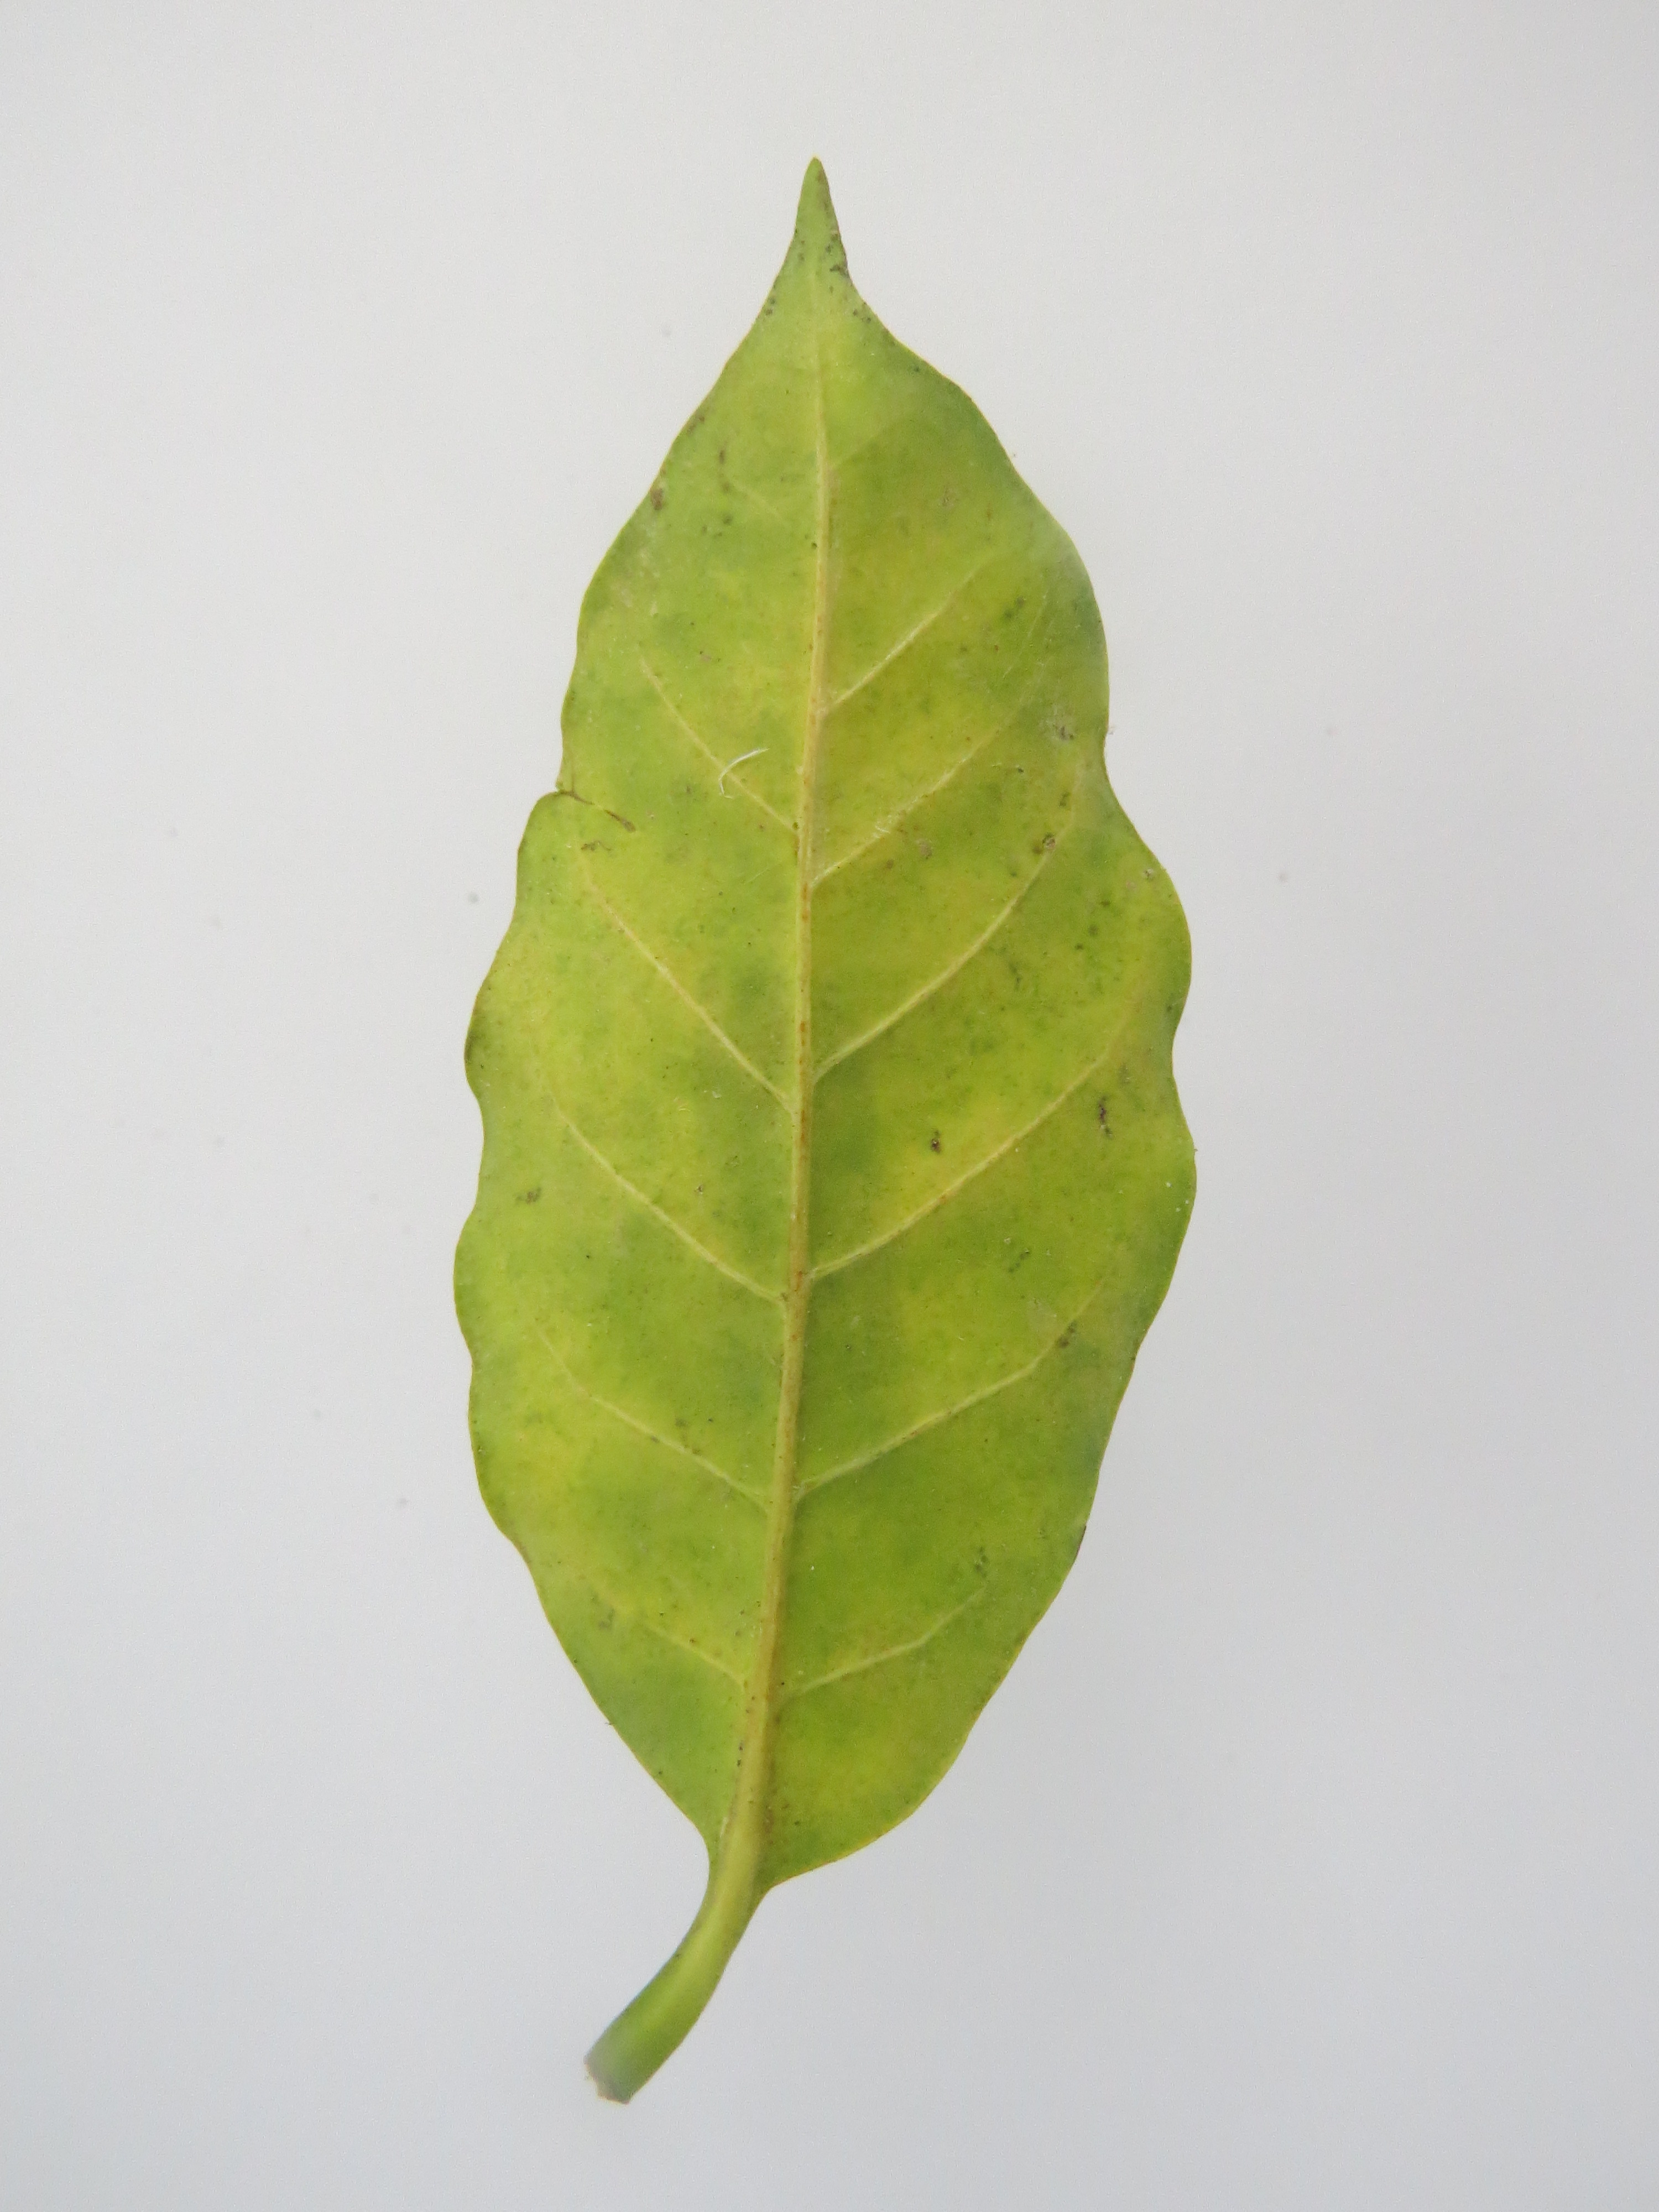
Label: calcium-Ca